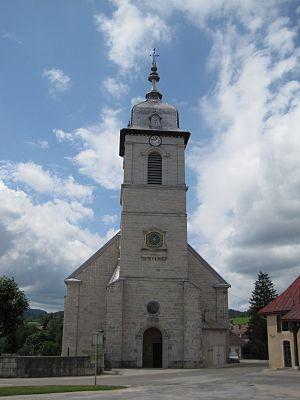
Église de l'Assomption de Mouthe
L’église de l'Assomption de Mouthe est une église du XVIIIᵉ siècle avec clocher à dôme à impériale, située à Mouthe dans le Haut-Doubs en Franche-Comté. Dédiée à l'assomption de Marie, elle est inscrite aux monuments historiques depuis le 16 avril 2009.